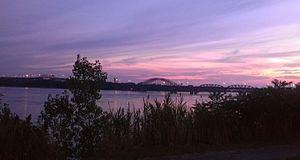
Le pont Honoré-Mercier est un pont routier qui relie la réserve autochtone de Kahnawake à la ville de Montréal en enjambant le fleuve Saint-Laurent et sa voie maritime. Il dessert les régions administratives de la Montérégie et de Montréal.